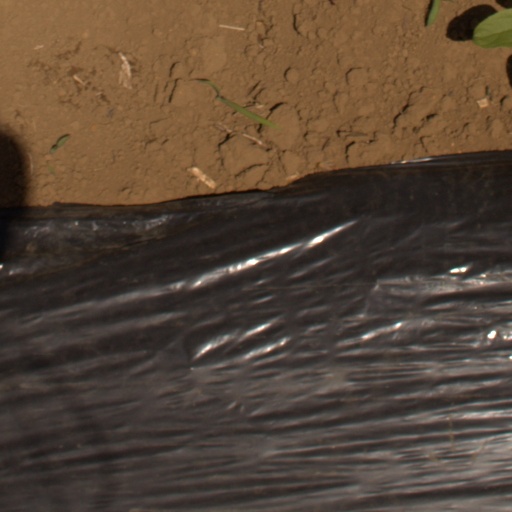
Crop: Jerusalem artichoke